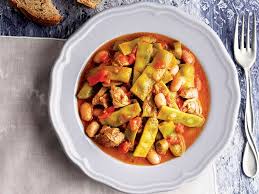
Yemek: taze_fasulye